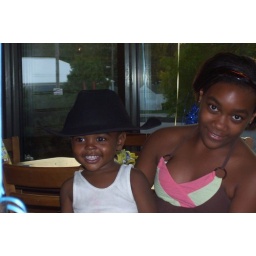
Birthday boy in his cowboy hat with his auntie!